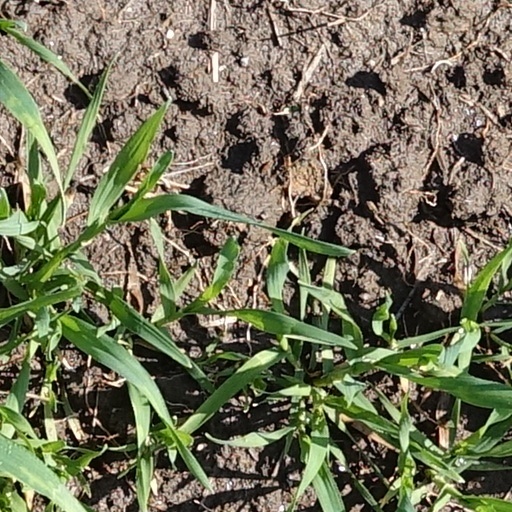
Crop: wheat